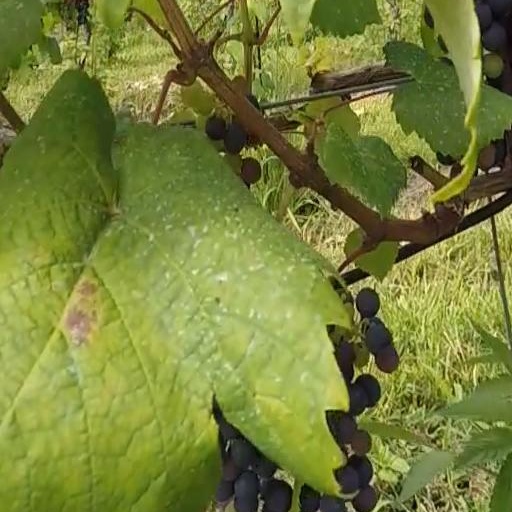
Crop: grape